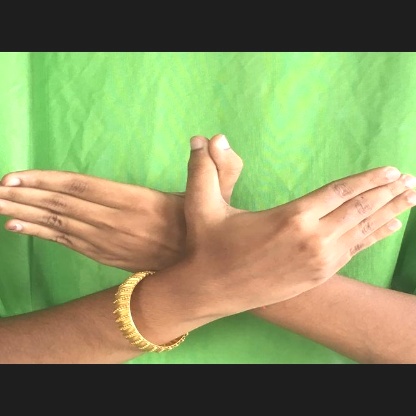
Mudra: Garuda